Turkish cuisine

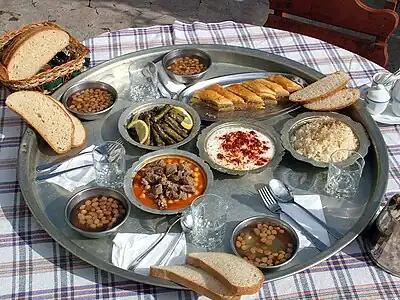
Assortment of Turkish foods; "baklava", "sarma", "yoğurt", "etli nohut-pilav" and "komposto/hoşaf"

Turkish cuisine is largely the heritage of Ottoman cuisine (Osmanlı mutfağı), European influences, Seljuk cuisine and the Turkish diaspora. Turkish cuisine with traditional Turkic elements such as yogurt, ayran, kaymak, gains influences from Mediterranean, Balkan, Middle Eastern, Central Asian and Eastern European cuisines.